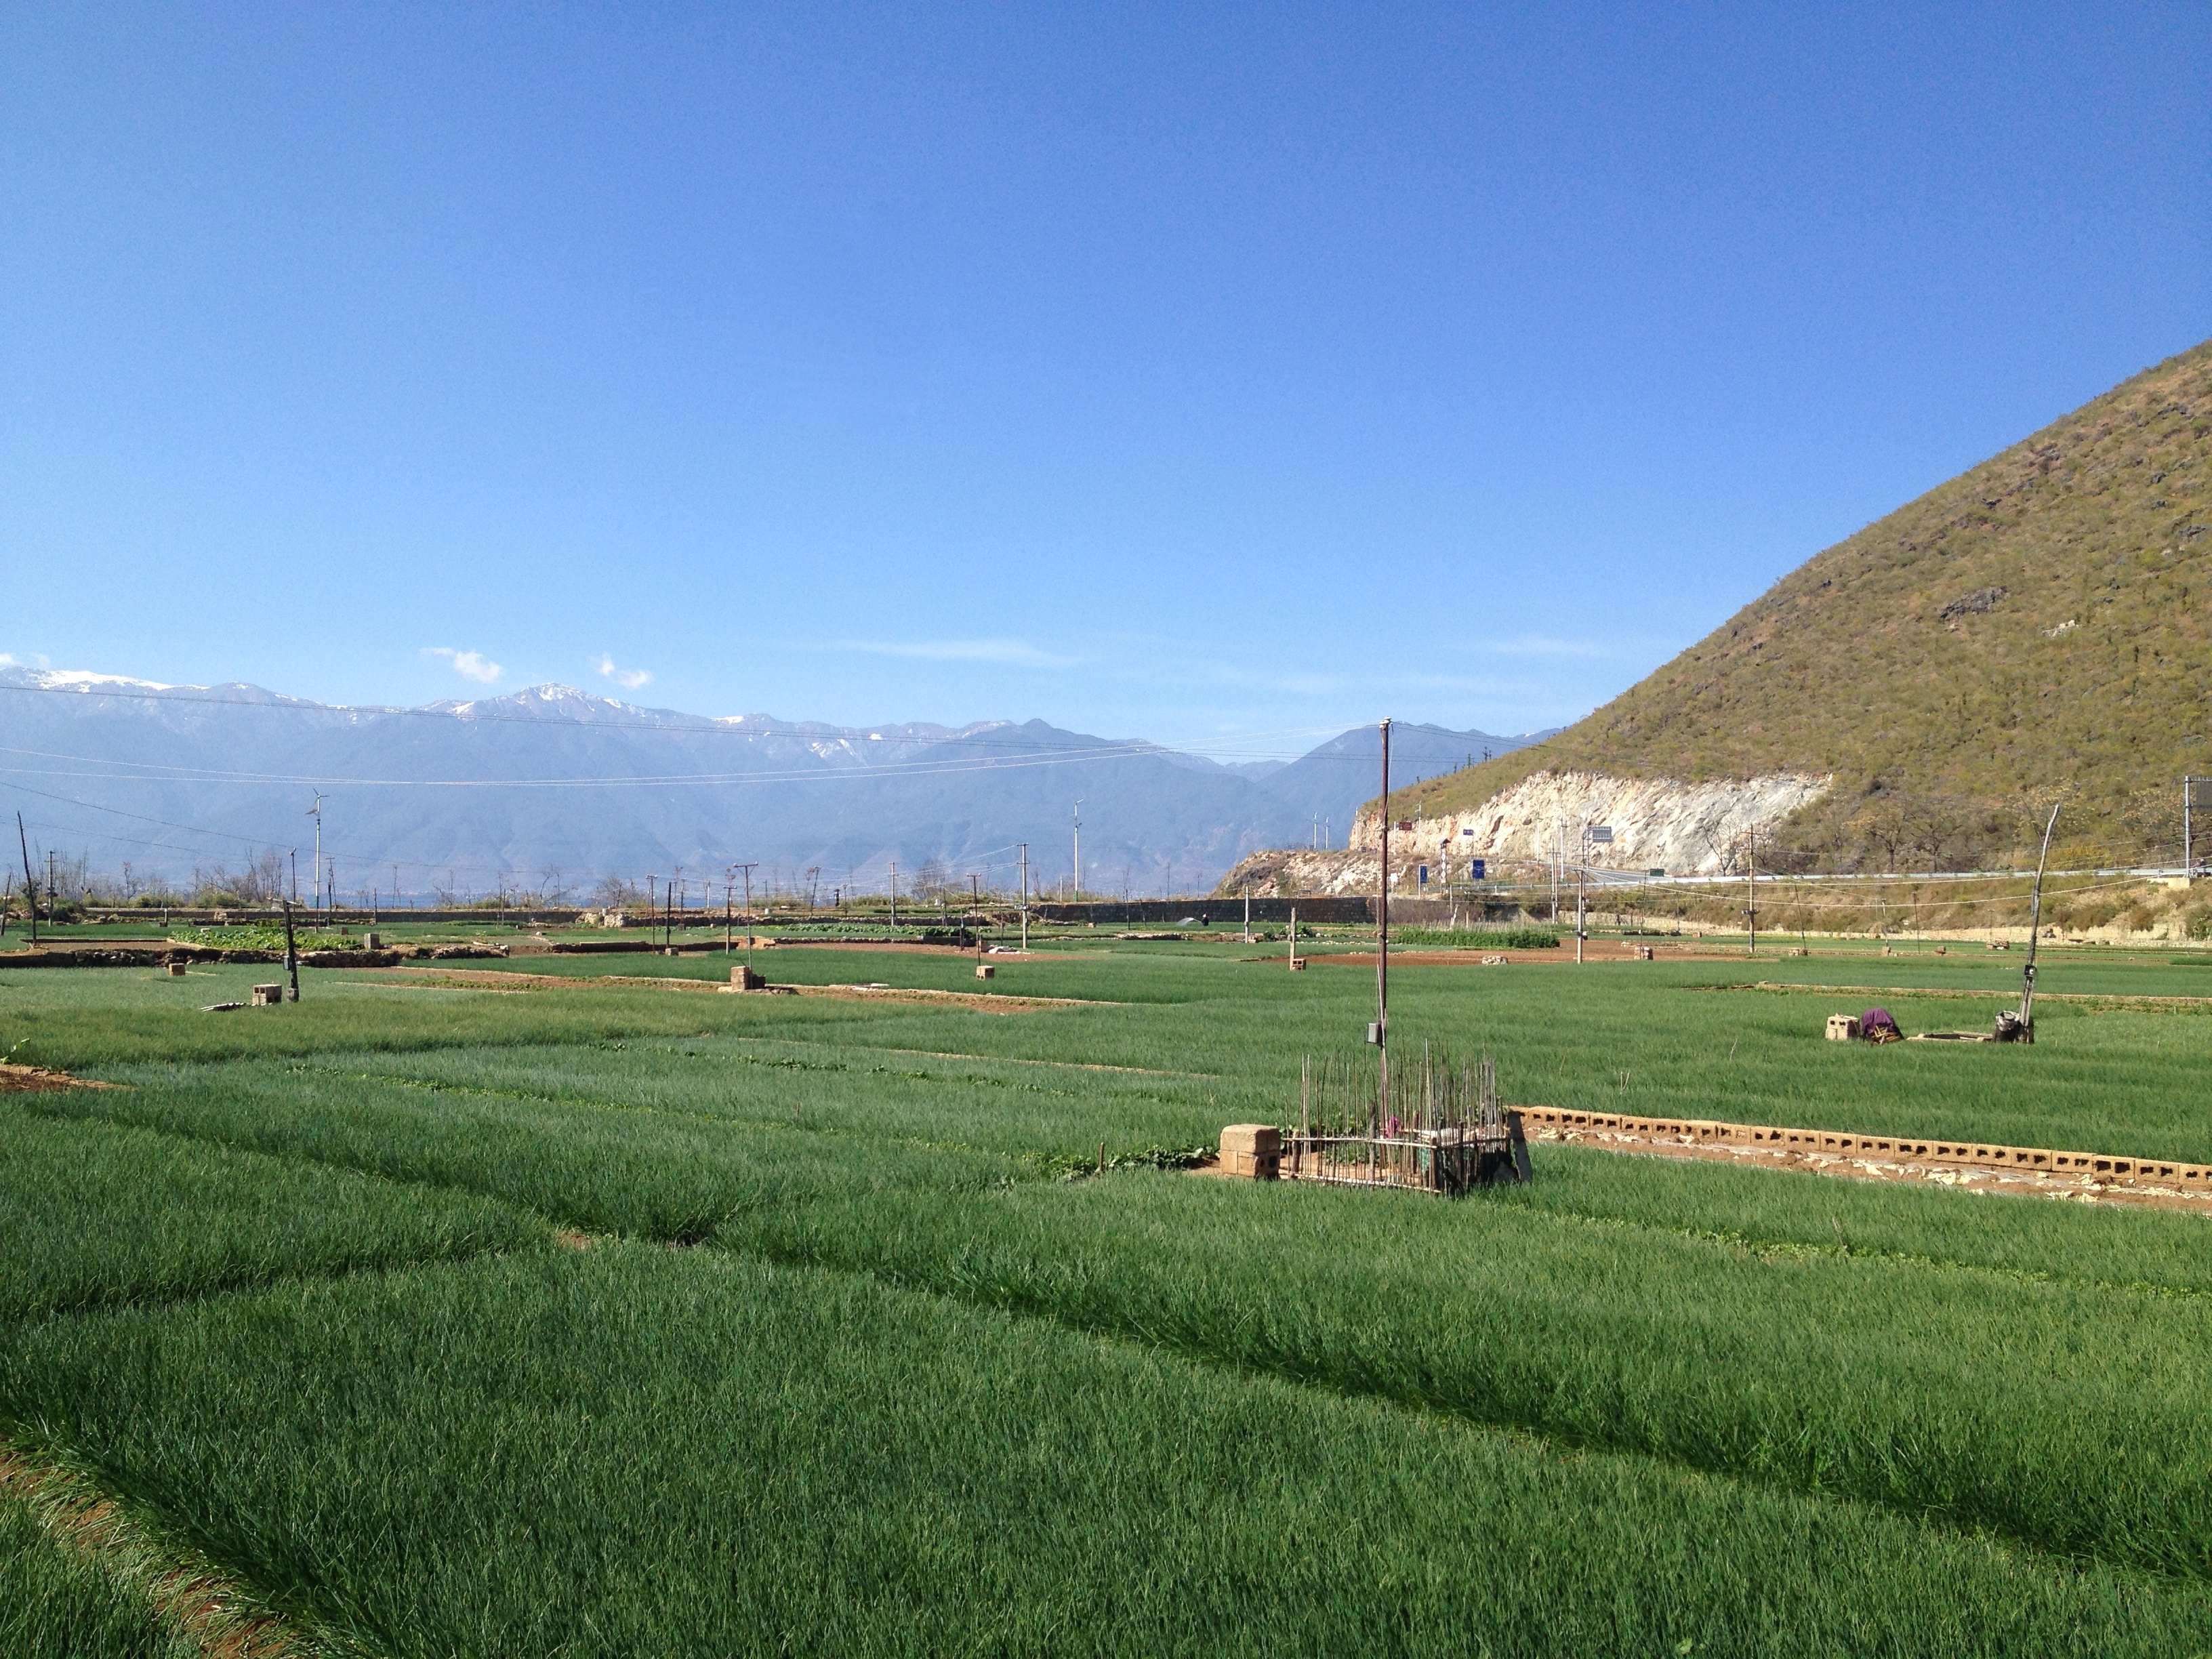
landscape, grass, field, farm, lawn, meadow, prairie, hill, valley, pasture, agriculture, plain, grassland, plateau, rural area, paddy field, grass family